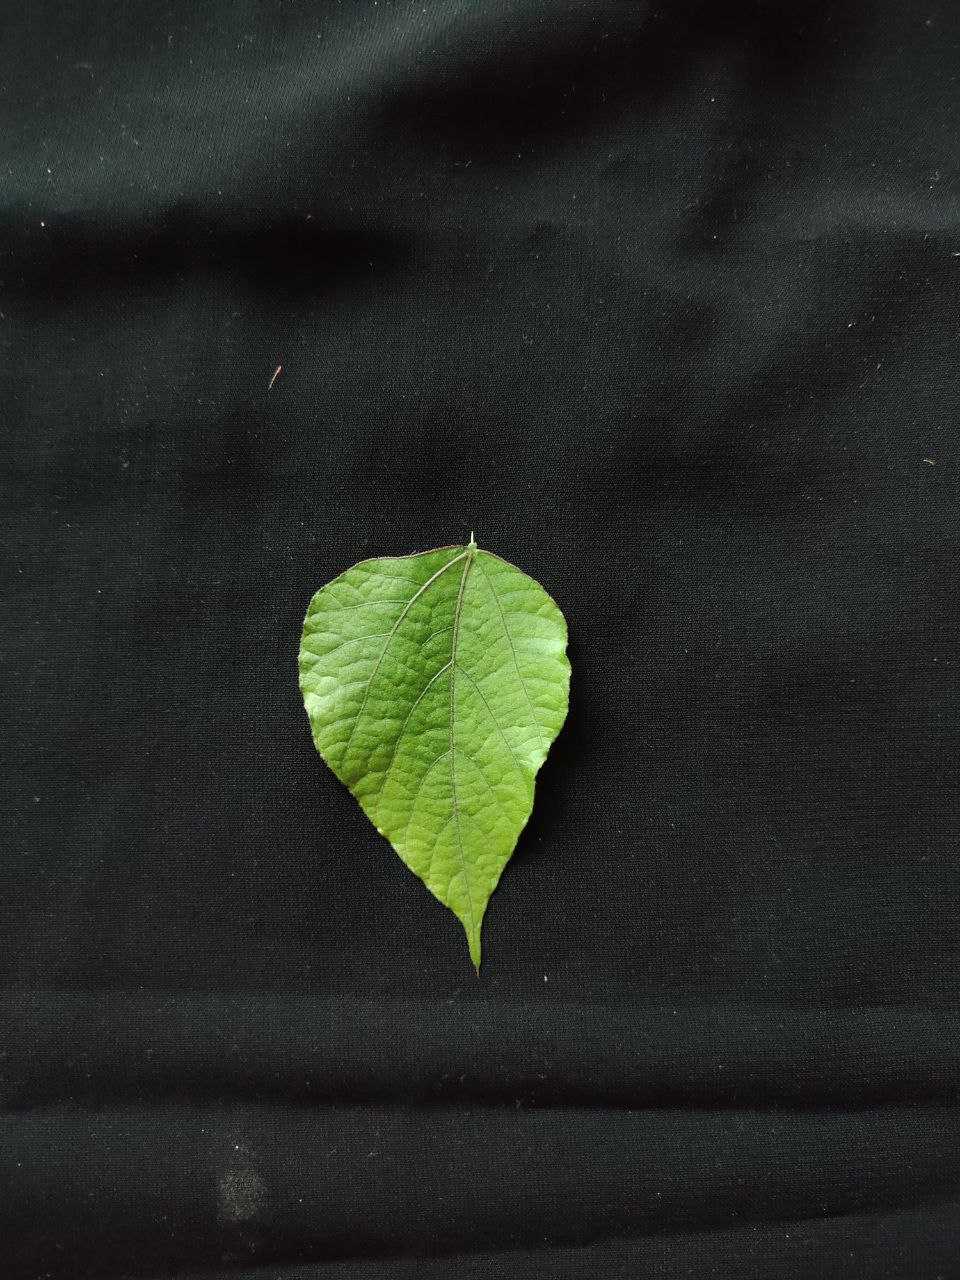
Crop: bean
Leaf condition: Fresh Leaf